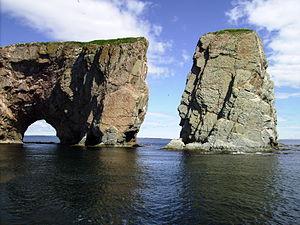
Le Rocher Percé en face de l'île Bonaventure, avec l'arche et son ouverture, et le stack voisin ( l'Obélisque ).